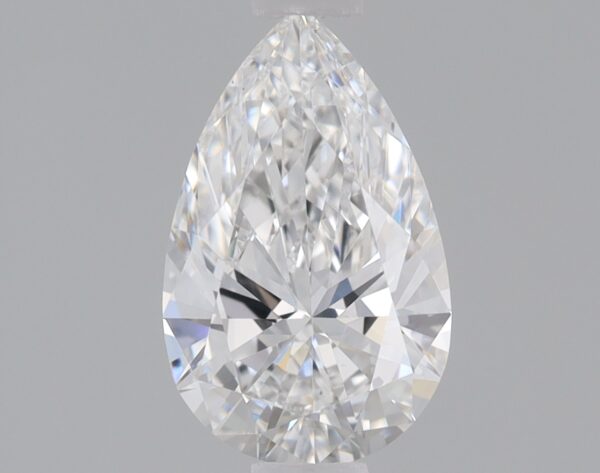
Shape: pear
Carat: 0.72
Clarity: VS1
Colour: E
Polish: EX
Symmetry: EX
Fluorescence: NONE
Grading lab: IGI
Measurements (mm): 8.14 x 5.1 x 3.04